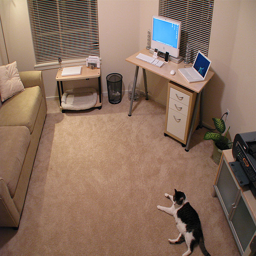
A cat ays on the floor in an office.
A computer desk with a computer and laptop on top of it.
a cat laying in a room on some carpet
this is a cat laying on the carpet at home
A cat is sitting on the floor in a room with a couch, desk, and computer in it.